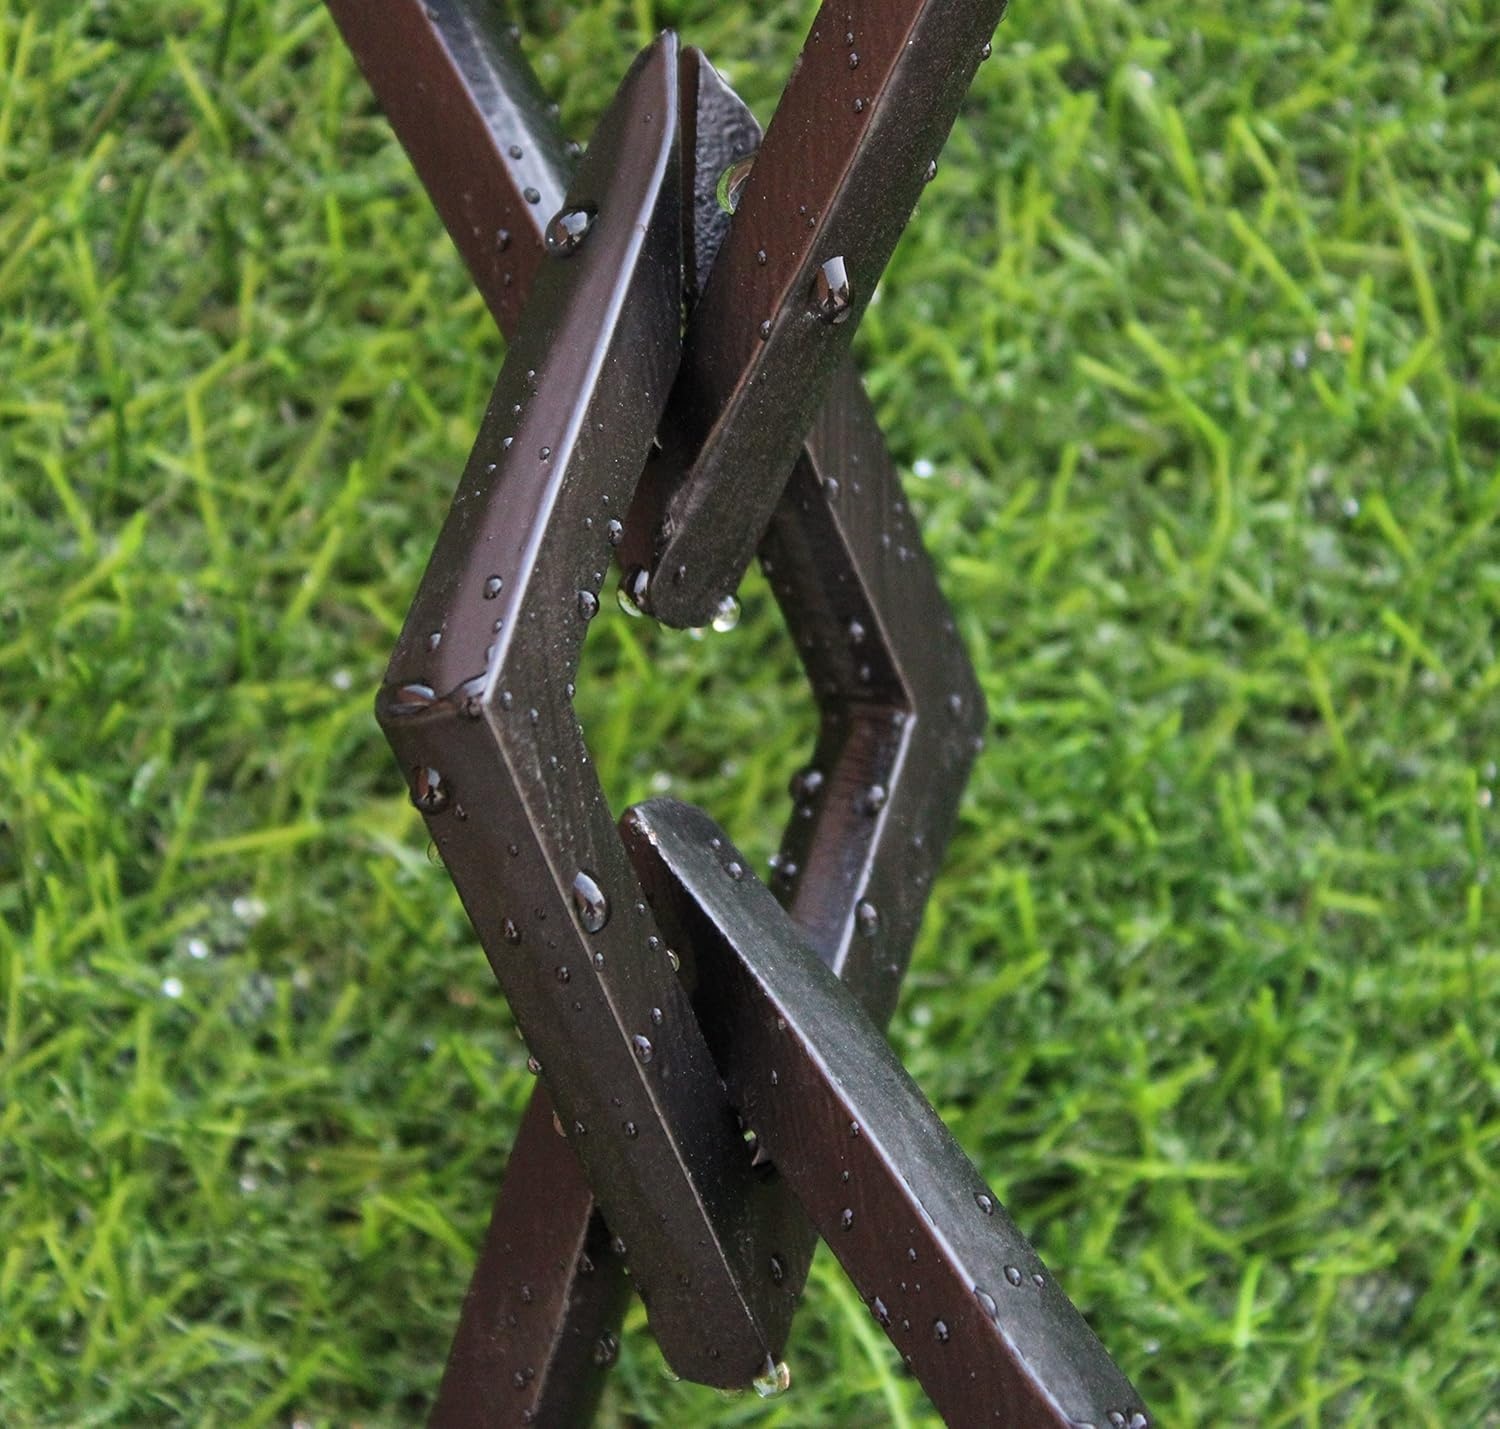
KAM Home Diamond Links Rain Chain with Installation Kit (Black, 12)
About this item Hand cast aluminum links Bronze powder-coat finish Ships as individual links; assembles in minutes Splashing does occur with this design Comes with installation kit
Brand: Evan Grant
Category: Home & Garden > Decor > Rain Chains